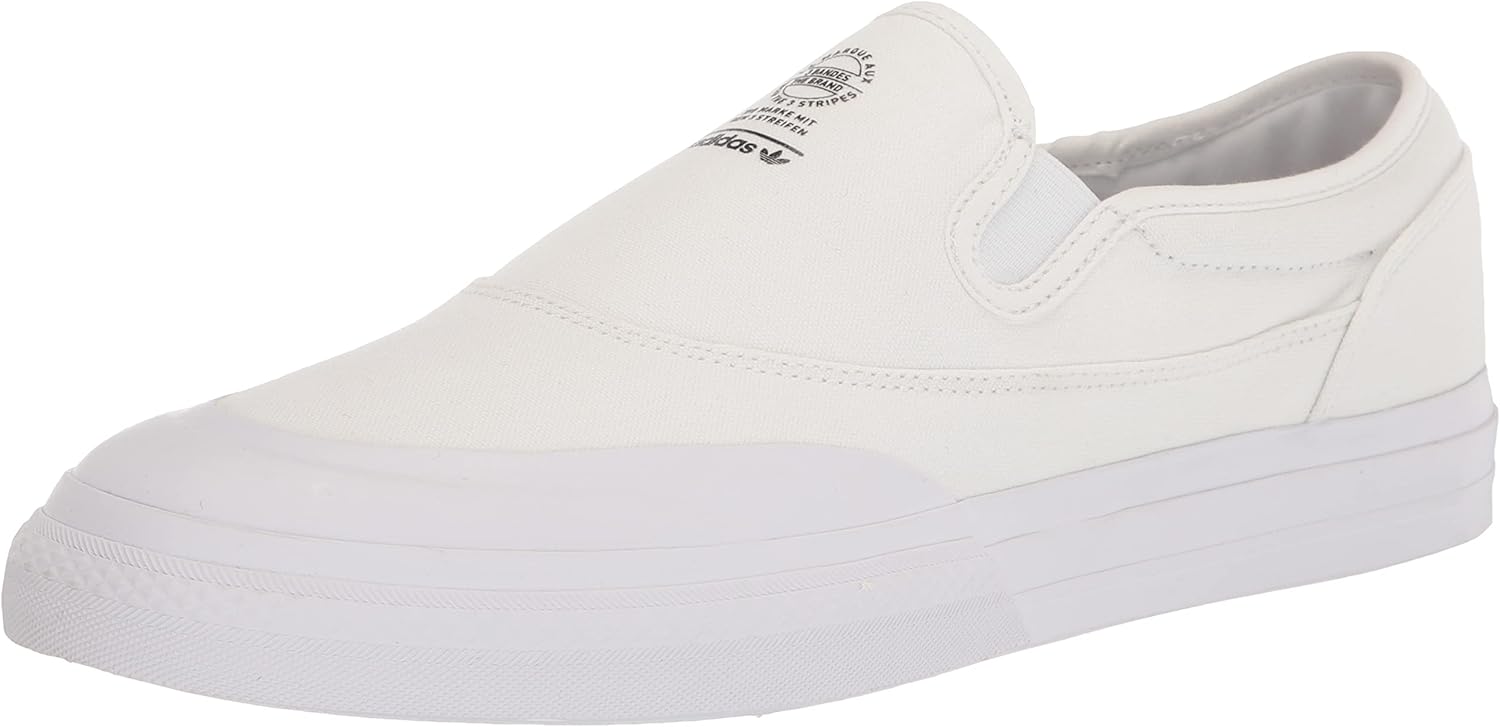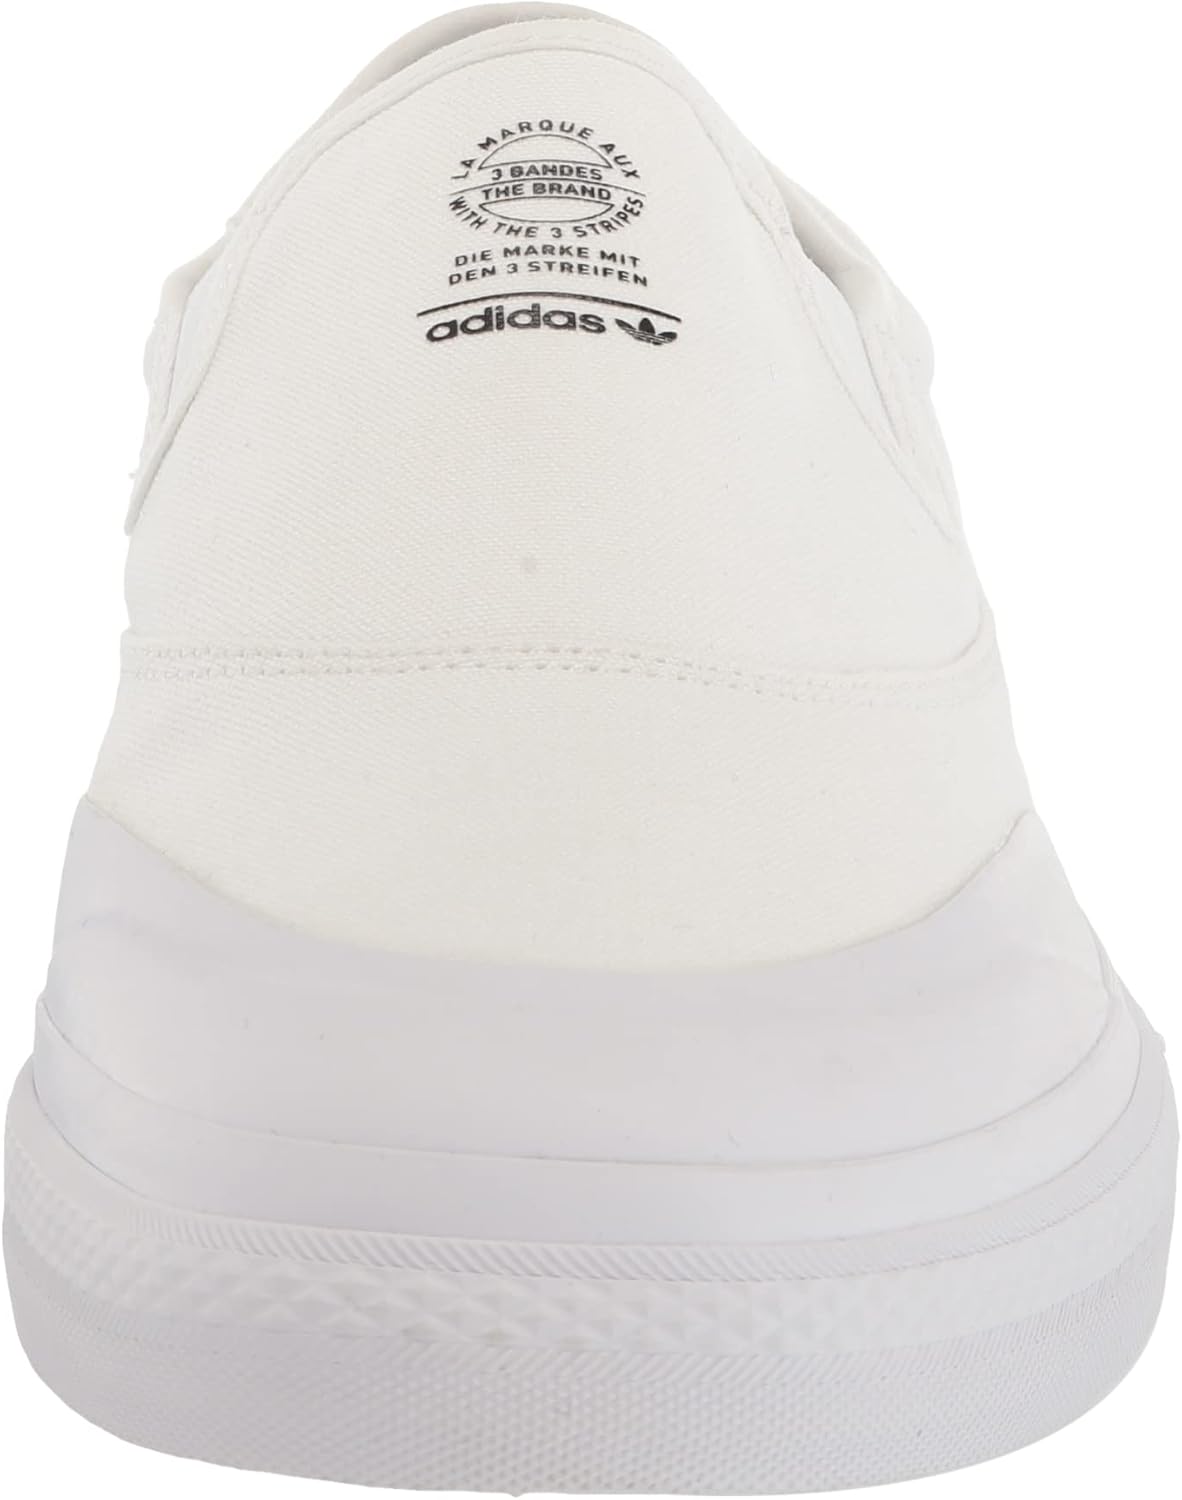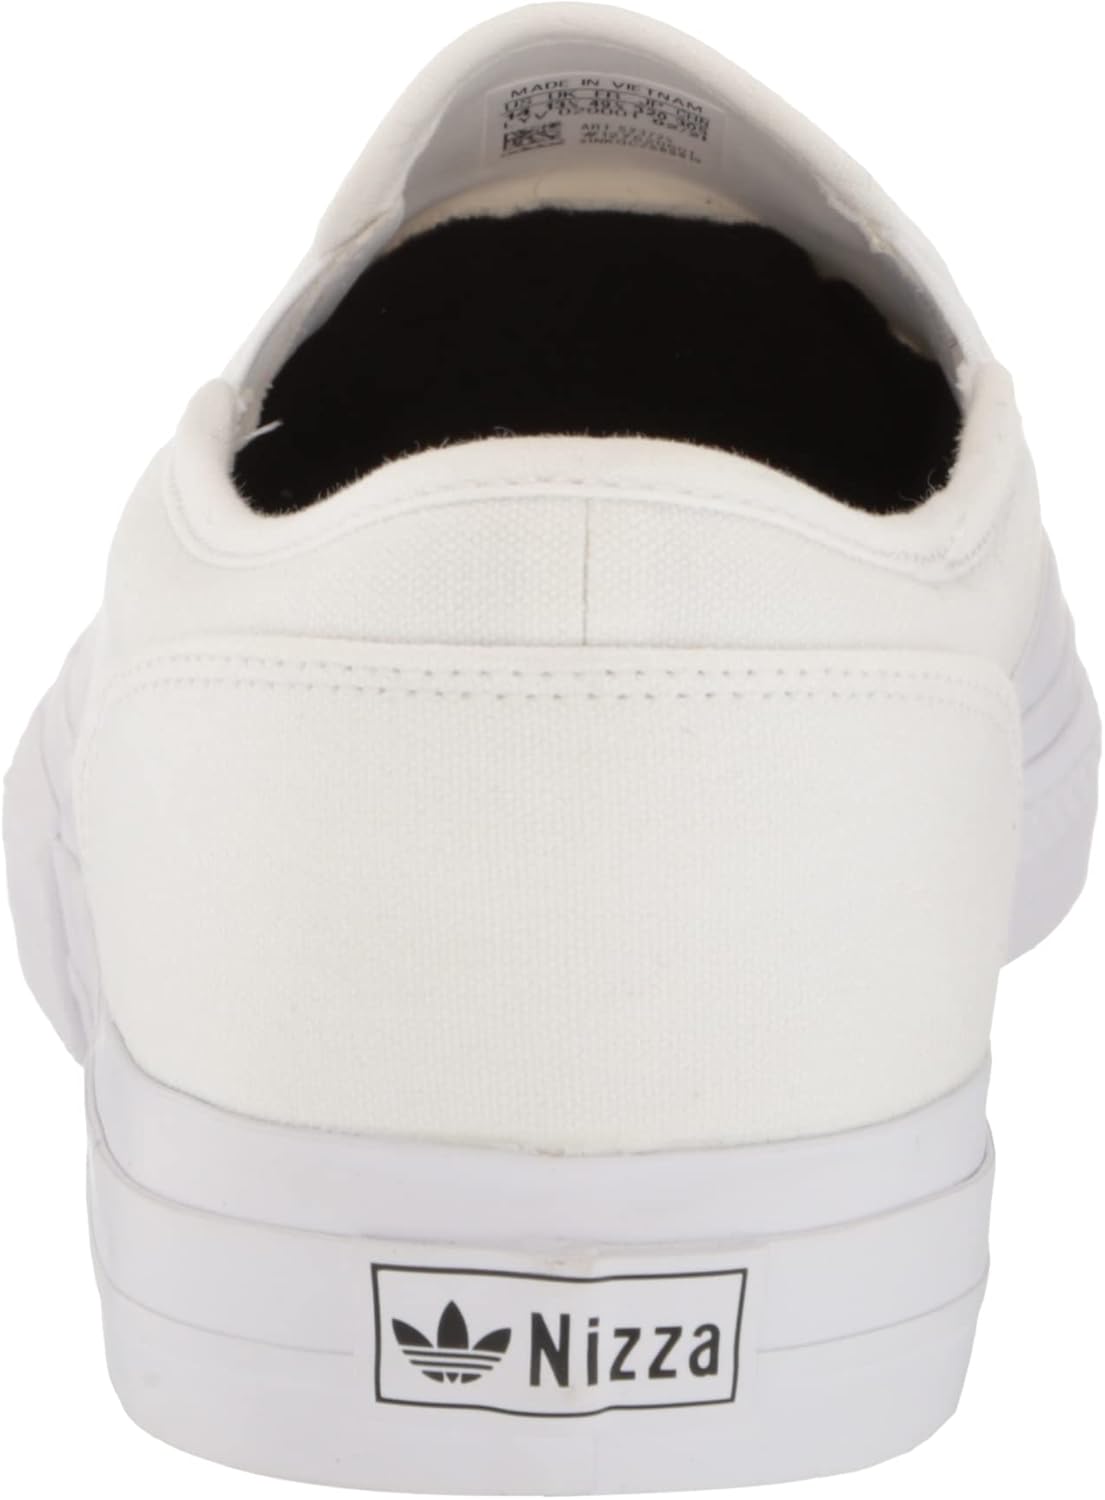
adidas Originals Unisex Nizza Sneaker, White/White/Core Black, 11.5 US Men
Category: AMAZON FASHION
Slip on some classic style in these adidas Originals sneakers. The laceless design means you can get them on and off with ease, while the textile upper is lightweight and durable. A vulcanized outsole provides a vintage finish.
Features: Imported | Rubber sole | adidas Originals low-profile shoes with a vulcanized outsole | SLIP THEM ON: Laceless upper allows quick on and off | DURABLE UPPER: Textile upper is lightweight and durable | VULC OUTSOLE: The rubber outsole provides outstanding grip and a sleek, low-profile look